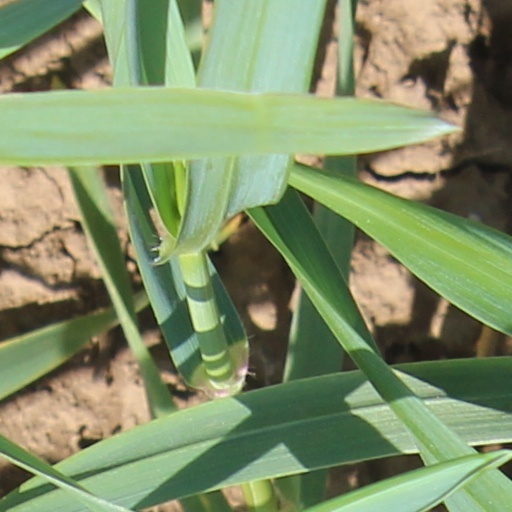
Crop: wheat